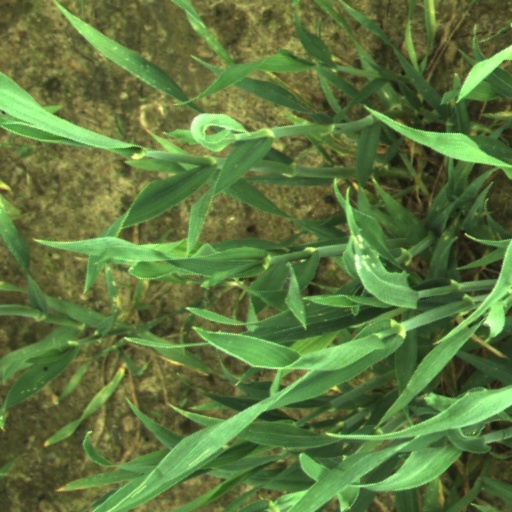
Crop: wheat